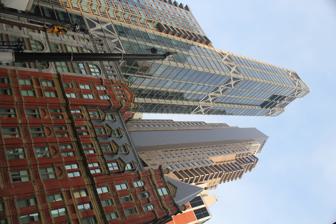
Building: 5 Beekman Street
Country: United States of America
Year built: 1883
Building in Manhattan, New York 5 Beekman Street The Beekman Residences and Hotel tower as seen from ground level Alternative names The Beekman Hotel The Beekman, A Thompson Hotel General information Architectural style Queen Anne , neo-Grec , Renaissance Revival Location Manhattan , New York, U.S. Address 3–9 Beekman Street 115–133 Nassau Street 10 Theatre Alley Coordinates 40°42′40″N 74°00′25″W / 40.7112°N 74.0070°W / 40.7112; -74.0070 Construction started 1881 (original building) 1889 (annex) 2014 (tower) Completed 1883 (original building) 1890 (annex) 2016 (tower) Height Roof 687 feet (209 m) Technical details Floor count 51 Design and construction Architect(s) Benjamin Silliman Jr. and James M. Farnsworth (Temple Court Building) Gerner Kronick + Valcarcel Architects (tower) Website www .thebeekman .com New York City Landmark Designated February 10, 1998 Reference no. 1967 Designated entity Temple Court: exterior New York City Landmark Designated June 4, 2024 Reference no. 2681 Designated entity Temple Court atrium: interior U.S. Historic district Contributing property Designated September 7, 2005 Part of Fulton–Nassau Historic District Reference no. 05000988 5 Beekman Street is a building in the Financial District of Lower Manhattan in New York City , United States. It is composed of the 10-story, 150-foot-tall (46 m) Temple Court Building and Annex (also known as Temple Court ) and a connected 51-story, 687-foot-tall (209 m) condominium tower called the Beekman Residences , which contains 68 residential units. The 287-unit The Beekman, a Thompson Hotel , also known as The Beekman Hotel , occupies all three structures. The original section of the Temple Court Building was designed by the firm of Benjamin Silliman Jr. and James M. Farnsworth in the Queen Anne , neo-Grec , and Renaissance Revival styles. It contains a granite base of two stories, as well as a facade of red brick above, ornamented with tan stone and terracotta . The Temple Court Annex was designed by Farnsworth alone in the Romanesque Revival style, and contains a limestone facade. An interior atrium contains a skylight , and the facade contains two pyramidal towers at its corners. The Beekman Residences, designed by Gerner Kronick + Valcarcel Architects, rises above the original building and annex, with pyramidal towers at its pinnacle. 5 Beekman Street was erected as the Temple Court Building between 1881 and 1883, while an annex was constructed between 1889 and 1890. The structure, intended as offices for lawyers, was commissioned and originally owned by Eugene Kelly , and was sold to the Shulsky family in 1945. The building was abandoned in 2001 and proposed for redevelopment, during which it was sold multiple times and used for film shoots. Construction on the Beekman Residences tower started in 2014 and was completed in 2016; the original building was extensively renovated as well and reopened in 2016. The Temple Court Building and the interior of its atrium are New York City designated landmarks , and the structures are also contributing properties to the Fulton–Nassau Historic District , a National Register of Historic Places district. Site 5 Beekman Street is in the Financial District of Lower Manhattan in New York City , United States, directly to the east of New York City Hall , City Hall Park , and the Civic Center . It is bounded on the east by Nassau Street , on the north by Beekman Street, and on the west by Theatre Alley . The Morse Building and 150 Nassau Street are diagonally across the intersection of Nassau and Beekman streets, while the Potter Building and 41 Park Row are directly across Beekman Street. The Park Row Building is directly to the southwest, across Theatre Alley, while the Bennett Building is on the block to the south. The Temple Court Building, at 119–133 Nassau Street, has a frontage of 150 feet (46 m) long on Nassau Street and Theatre Alley, and 100 feet (30 m) deep on Beekman Street. The Beekman Residences at 115–117 Nassau Street occupy a length of 50 feet (15 m) along Nassau Street and Theater Alley. In total, 5 Beekman Street is 200 feet (61 m) long by 100 feet (30 m) deep. The alternate addresses for the original building and annex include 119–133 Nassau Street, 3–9 Beekman Street, and 10 Theater Alley. The site of 5 Beekman Street was historically part of New York City's first theater district. One theater on the site, built in 1761, hosted the first presentation of the tragedy Hamlet in the United States. The site faced the back door of the Park Theatre to the west. The Fowler & Wells publishing company also occupied a building on the site. In 1830, the New York Mercantile Library built Clinton Hall on the site, occupying it until 1854; Clinton Hall was also occupied by the National Academy of Design . Between 1857 and 1868, the corner of Theatre Alley and Beekman Street contained the National Park Bank . During the late 19th century, the surrounding area had grown into the city's "Newspaper Row". Several newspaper headquarters had been built on the adjacent Park Row , including the New York Times Building , the Potter Building, the Park Row Building , and the New York World Building . Meanwhile, printing was centered around Beekman Street. Architecture 5 Beekman Street is composed of two sections. The Temple Court Building is ten stories tall, with nine full stories. Two pyramidal towers on the northwest and northeast corners, as well as an annex on the southern side, contain a tenth floor. The Temple Court Building is 150 feet (46 m) tall when measured to the peaks of its pyramidal roofs, and 133 feet (41 m) tall when measured to the roof of the ninth story. Most of the rooms in the Beekman Hotel are located in the Temple Court Building. The Temple Court Building and Annex is a New York City designated landmark . Immediately south of the Temple Court Building and Annex is the Beekman Residences, a 51-story, 687-foot-tall (209 m) condominium tower with its primary address at 115–117 Nassau Street. The Beekman Residences tower contains the remainder of the hotel and 68 residences. Temple Court Building and Annex The Temple Court Building and Annex, which form the original portion of 5 Beekman Place. The picture is from 2012, before the residential and hotel tower was developed. The original portion of the Temple Court Building is on the northern section of the lot. It is a red-brick and terracotta building in the Queen Anne , neo-Grec , and Renaissance Revival styles, and was originally used as an office building. The structure was designed by the firm of Benjamin Silliman Jr. and James Mace Farnsworth, who worked together until 1882. The adjoining annex at 119–121 Nassau Street to the south was designed by Farnsworth, who by that time had established his own practice. The annex has a limestone facade in a Romanesque Revival style. The Temple Court Building and Annex contains 165,000 square feet (15,300 m 2 ) of space. It was purportedly "modeled after a building of the same name in London" that was part of the Inns of Court . Before its 2010s renovation, the Temple Court Building was one of the earliest tall fireproof buildings that survived largely in its original condition. The building used steel piers on its exterior, covered with brick and architectural terracotta for additional safety. This also made the Temple Court Building one of the city's earlier buildings to utilize brick and terracotta cladding, and one of the few from the late 19th century to be built around an atrium with a skylight . Form and facade At the center of the original building is the main atrium. Two pavilions extend south to enclose another light well on the south side of the original building. The annex is C-shaped, with a light well on its northern side connecting to the original structure's light well. The original Temple Court Building's articulation consists of three horizontal sections, with granite cladding at its base and brick and terracotta on the other stories. The original building has ten vertical bays on Nassau Street and nine on Beekman Street; the outer three bays on each side project slightly and are designed as corner "towers". The two-story base contains cornices above both stories, as well as a main entrance facing Beekman Street and storefronts on the Beekman and Nassau Street sides. The four-story midsection is clad with brick, with terracotta spandrels between each story on the Beekman and Nassau Street sides, as well as band courses and other decorative elements. The four-story upper section contains a mansard roof with iron dormer windows. The Theatre Alley side of the midsection and upper section is faced with plain brick. The northwestern and northeastern corner "towers" are topped by pyramidal slate roofs, both of which are surrounded by smaller ornamental pinnacles. The pyramidal roofs were intended to make the building appear shorter than it actually was. There is also a glass pyramidal skylight over the center atrium and an asphalt roof with decorative iron fence over the remainder of the building. The annex has facades onto Nassau Street and Theatre Alley. The facade on Nassau Street is made of limestone, with cornices above the second, sixth, and ninth floors. It is two bays wide. An arched entrance on this side provided entry into the annex until 1963, when it was turned into a storefront entrance. The facade on Theatre Alley is composed of brick with rectangular windows, as well as a now-filled entrance. Atrium Atrium interior The atrium at the center of the original Temple Court Building rises through all nine stories. The atrium is accessed through the main entrance on Beekman Street. The atrium was closed off from the mid-20th century to the early 2000s, and a 2010s renovation added a smoke curtain to comply with fire codes. When the building was converted to a hotel and residence in the 2010s, numerous design elements were restored or modified. The interior designer Martin Brudnizki repainted the walls green and added mid-20th-century furniture to make it appear residential. The entrance on the ground, or first, floor consisted of a T-shaped corridor with stores on either side, though the storefronts were removed in the 2000s. After the building's 2010s renovation, there has been a bar room on the atrium's ground level. Above are eight balcony levels surrounding the atrium, with encaustic tile floors. The outer walls of each balcony contain doors and windows leading to offices. The balconies are held up by cast-iron brackets shaped like dragons. The balustrades of each balcony are made of iron and are decorated with foliate motifs, with wooden handrails above and newel posts at each corner. The balcony levels have metal grilles with leaf patterns. Each balcony level also has a metal floor hatch, through which heavy objects could be lifted. Smoke curtains and a sprinkler system were used to protect the atrium from fire. The second-story balcony, which had been removed at some point in the building's history, was restored in the 2010s. In contrast to the other balconies, the second-story balcony served as a roof for ground-story stores on three sides. The ninth-story balcony has modillions and glass canopies. On the south side of the atrium is a cast-iron stairway that winds around an elevator shaft. The staircase itself is made of metal, with stone treads, although the steps on the 2nd through 4th stories are covered with tread plates . The staircase's outer wall has cast-iron panels with bird motifs, foliate decorations, and grilles with backlit glass panels; the ceiling from the 8th to the 9th stories also has panels made of cast iron. The atrium is crowned by a large pyramidal skylight, which is made of glazed panels and cast iron. The skylight has metal brackets, decorative flanges , and beams with rosette patterns. The skylight measures 212 square feet (19.7 m 2 ). Interior Around the atrium are rooms that were originally used as offices; there were 212 suites in total. These rooms contained tall ceilings as well as fireplaces. A shaft descended through nine floors, with trapdoors on each floor to allow easier transport of safes from the basement. Three elevators were installed in the building, south of the atrium. An iron staircase wrapped around the center elevator shaft. The annex contained an additional two elevators. In the basement, iron support beams descend to the Temple Court Building's foundation. The building also had a large vault with two series of locks that required two people to operate. A night watchman was stationed in the basement, with directions to "send electric signals to the office of the burglar Police every half-hour." The structure as a whole was considered "solidly fireproof": it incorporated iron floor beams, as well as brick exterior walls whose thicknesses ranged from 32 inches (810 mm) at the upper floors to 52 inches (1,300 mm) in the foundation . Iron girders and terracotta blocks were also used to fireproof the annex. However, the annex had interior pine walls, which contributed to damage in the annex during an 1893 fire. Beekman Residences Beekman Residences tower in September 2021 South of the Temple Court Building and Annex is the Beekman Residences tower, completed in 2016 to a design by Gerner Kronick + Valcarcel Architects. The tower contains 340,000 square feet (32,000 m 2 ) of space, situated on a 5,000-square-foot (460 m 2 ) lot. Its height was possible because of the transfer of unused air rights from the Temple Court Building. There are two 50-foot (15 m) pyramidal peaks at the top of the tower, which were inspired by the pyramidal roofs of the Temple Court Building. The facade of the Beekman Residences tower is made of concrete, glass, and metal. It consists of full-height windows set between piers made of concrete slabs. There are three double-height sections of the facade that have patterned engravings, modeled after the Temple Court Building's atrium, in place of windows. The interior of the tower is accessed by a double-height private lobby on Nassau Street, which contains a walnut-clad alcove with a black-marble reception desk. The Beekman Residences contains 68 condominiums above the 17th floor, some 172 feet (52 m) above the ground. These units include 20 one-bedroom units, 39 two-bedroom units, 8 three-bedroom units, and two penthouses at the top two floors. Most of the other floors have two residences on each floor. The residences contain windows on two sides of the tower, with the living room typically at the corner, as well as 10-foot-tall (3.0 m) ceilings and oak floors. Mechanical spaces were placed in the Beekman Residences tower, within the windowless sections, because of insufficient space in the Temple Court Building. Hotel and restaurants The Beekman Hotel is spread out between the Temple Court Building and the Beekman Residences tower. The hotel has 287 units, of which 38 are suites; fourteen of the units are designed to accommodate disabled guests. Two of the units are duplex suites located underneath the roofs of the Temple Court Building. While most of the units are located in the Temple Court Building, there are 75 additional units in the lowest floors of the Beekman Residences tower. The Temple Court Building's landmark status precluded any significant changes to that portion of 5 Beekman Street without the New York City Landmarks Preservation Commission 's approval. The rooms include wooden drawers, hidden minibars, marble desks, and marble-tiled bathrooms. The interior designer Martin Brudnizki was involved in designing the hotel rooms' interiors. The hotel also has a lobby with wooden paneling on its walls; marble floors; and a reception desk with a Persian rug on it. The hotel lobby also has a portrait of the writer Edgar Allan Poe , alluding to the former Clinton Hall on the site. There is a double-height fitness center with a spiral staircase connecting its two levels. On the 11th floor, there is a terrace on the Temple Court Building's roof, as well as private dining and media rooms. 5 Beekman Street contains two restaurants, operated by Daniel Boulud and Tom Colicchio . The first restaurant was originally known as the Augustine and operated by Keith McNally ; it closed permanently in July 2020 due to the COVID-19 pandemic in New York City . Colicchio's restaurant, Temple Court, also opened in October 2016 and was originally named after the Fowler & Wells Company , a publishing firm that previously operated at the site of the Temple Court Building. The name was changed in August 2017 after a controversy emerged over the publishing company's racial views. Boulud leased the Augustine's old space in October 2021, and his bistro Le Gratin opened in May 2022. History Construction An 1893 depiction of 5 Beekman Street in King's Handbook to New York City By early 1881, wealthy entrepreneur Eugene Kelly had paid $250,000 for two lots at Nassau and Beekman streets. Kelly hired real estate broker William H. Whiting to help him buy the site. The New York Times reported that January that Kelly had hired Silliman and Farnsworth to construct a structure on the property. The firm filed plans with the New York City Department of Buildings in April 1881 for a 10-story office structure, which would become the original building. The structure would be called the "Kelly Building", and would have a facade of granite, brick, and terracotta. Richard Deeves was the contractor for the structure, and work began in May 1881, with an expected completion date of May 1882. The structure was to be one of the first office buildings to be erected in Lower Manhattan after the Panic of 1873 , and the Real Estate Record and Guide predicted that Kelly would earn an annual profit of 20% of the building cost. Various events delayed the completion of Kelly's building. A bricklayers' strike took place in 1881, holding up construction. A draft of wind from the building was blamed for a January 1882 fire that destroyed the former New York World Building across Beekman Street, on the site of the Potter Building. In March 1882, the Kelly Building was renamed the Temple Court Building, or "Temple Court" for short. The British publication The Building News claimed that the building was "called Temple Court, because [it was] designed for lawyers' offices", although this is not confirmed by other sources. The Temple Court Building was completed in May 1883. It had cost $750,000 to construct, and the land under it was estimated as being worth $407,500. The Temple Court Building was quickly occupied by tenants, and Kelly bought the lots at 119–121 Nassau Street in 1886. At the time, these lots were occupied by a pair of six-story iron-front buildings. Farnsworth filed plans for a 10-story annex in January 1889, which would have a facade of stone, granite, and brick, with a roof of rock asphalt. Farnsworth had separated from his partnership with Silliman several years prior, and was working alone in the design of the annex. Farnsworth subsequently changed the plans for the annex so that it would have a limestone facade. The expansion was expected to cost $300,000 and would involve John Keleber as the mason , Post & McCord as the iron supplier, William Brennan as the stone-worker, and E. F. Haight as the carpenter. Foundation work commenced in June 1889 and the annex was nearly topped out by September. Work was delayed during March 1890 because of a three-week strike that occurred when unionized masonry workers objected to the presence of non-union workers. The annex was completed by May 1890. Office building Kelly ownership 5 Beekman Street's spacious facilities were intended to attract lawyers. The Real Estate Record and Guide stated in 1882 that the Tribune , Times , Morse, and Temple Court buildings were close to the courts of the Civic Center, making these buildings ideal for lawyers. According to The New York Times, for the first half century of the building's existence, it was "one of the finest office buildings in the city" for several years, with its "homelike" facilities being preferred by lawyers. Other firms also took space at the Temple Court Building, including labor unions, advertisers, insurance firms, labor unions, and detectives. One long-term tenant was mapmaker E. Belcher Hyde Company , which occupied the building from 1895 to 1939. Another was the Tobacco Merchants' Association of the United States , which collectively participated in $700 million of trade annually in 1915 and was reported two years later as having the world's largest tobacco-related library. Upon Silliman's 1901 death, American Architect and Building News called the building "popular and profitable". On April 2, 1893, between 6:30 and 7:30 am, a fire started in room 725 of the annex, a typist's office. The fire was likely lit by an electric wire crossing an electric light, and was then spread through the interior pine walls and the openings facing the light court. There were no deaths: the annex's only occupants, a resident janitor and his wife who lived on the annex's tenth floor, were able to escape. However, damage to the top four floors of the annex was severe, and 53 rooms were greatly damaged. The structure of the building and annex was not damaged. The construction industry scrutinized the fire, as it had been one of the largest fires in a "fireproof" building to date. One of the building's pyramidal peaks When Kelly died in 1895, the Temple Court Building passed to the executors of his estate, which included three of his sons and two other individuals. His will specified that the Temple Court Building and its annex "shall not be sold until, in the opinion of the executors, it would be detrimental to hold them longer". The original building and its annex were then considered to be on separate lots . In 1907, the properties were transferred to the Temple Court Company, headed by Kelly's children. The company intended to build a new skyscraper called the Kelly Building in "about four or five years", replacing the Temple Court Building. The company acquired the adjacent property at 115–117 Nassau Street in 1913. The building underwent extensive alterations in 1915; the storefronts were renovated, and the granite piers were replaced by structural steel. The Nassau Bank concurrently vacated its longtime space on the building's ground story, and its space was divided into seven stores. From the 1910s to the early 1940s, several tenants moved to the Temple Court Building, including the Swedish consul general in 1919, the State, County and Municipal Workers of America in 1938, as well as map publishers E. Belcher Hyde in 1940. According to a news article published in 1942, the law tenants had moved out by then because the neighborhood was in decline. Changes of ownership The Emigrant Industrial Savings Bank took over the building in September 1942 after foreclosing upon the mortgage . The bank filed plans in 1944 to construct a 23-story building on the Temple Court Building's site. The new structure, designed by Harrison, Fouilhoux & Abramovitz , would have cost $2 million. The bank sold the building in January 1945 to the Wakefield Realty Corporation. Wakefield Realty sold the Temple Court Building the next year to the Region Holding Corporation, held by the Shulsky family. The buyers paid $110,000 for the building and took over an existing $340,000 mortgage. During the 1940s or 1950s, walls were erected on each floor to enclose the central court for fire-safety reasons, hiding the atrium, railings, and skylight from public view. The main entrance was modified between 1949 and 1950, and a further renovation during the 1950s concealed the building's original decorative elements. The Shulsky family transferred the building to another one of its firms, Satmar Realty, in 1953. The lots of the original building and annex were combined by 1962, and the doorway to the annex was turned into a storefront in 1963. During the mid-20th century, many labor organizations took up space at 5 Beekman Street. The tenants included a broker for marine insurance , as well as the War Resisters League and the Citizens Union . 5 Beekman Street was renovated again in the early 1990s by John L. Petrarca , and many of the original decorative elements were restored. By the end of that decade, Rena M. Shulsky was planning to restore the Temple Court Building's atrium, and she was actively looking for a partner to restore 5 Beekman Street and erect a tower on an adjacent plot. The New York City Landmarks Preservation Commission (LPC) designated the Temple Court Building and its annex as a New York City landmark in 1998. The LPC, in designating the building, called it "a rare surviving office building of its era". The building's final tenant was architect Joseph Pell Lombardi , who moved out in 2001, leaving the entire structure vacant. The Shulsky family sold the property in 2003 to Rubin Schron , and the owners filed plans to convert the building to apartments that year. While the building remained unoccupied, the walls were removed between 2005 and 2008, uncovering the skylight and the atrium with its elaborate wrought-iron railings. On September 7, 2005, the Temple Court Building and its annex was designated as a contributing property to the Fulton–Nassau Historic District , a National Register of Historic Places district. Redevelopment Legal disputes, interim use, and sales Residential tower under construction in 2016 In 2008, Joseph Chetrit and Charles Dayan purchased 5 Beekman Street from Schron for $61 million, with plans to convert it into a 200-room hotel. Hillel Spinner, representing Dayan's firm Bonjour Capital, managed the building after 2008. With the financial crisis of 2007–2008 , legal disputes formed between Chetrit and Dayan. Chetrit sued Dayan for $50 million, alleging that the latter had promised to pay off a construction loan that had gone into default , then refused to pay it. Chetrit eventually won a judgement of $2.45 million. The settlement also mandated that a third party would have to be responsible for redeveloping the Temple Court Building. While the legal disputes and sales were ongoing, the Temple Court Building became popular among urban explorers as well as photographers. In May 2010, fashion magazine Harper's Bazaar hosted a photo shoot at the building. This was followed in July by a viral post on the blog Scouting NY , which attracted great interest in the building. The interior was used a backdrop for photography, including shoots of the supermodel Iman and actors from the drama Rubicon . Other events included fashion shows and parties; film shoots for crime TV series such as White Collar , Person of Interest , Law & Order , and Law & Order: Special Victims Unit ; and a music video featuring Kanye West . At least one wedding proposal took place there: a finance worker who took his girlfriend, a lawyer, to the building in late 2010 under the pretense of touring the building. These shoots brought $1 million in revenue. Allen Gross of GFI Capital Resources attempted to purchase the Temple Court Building in 2011. That October, André Balazs bought the building. In January 2012, Balazs placed the building for sale after having invested $5 million; two months later, it was purchased by GFI Capital Resources for $64 million. GFI also bought 115–117 Nassau Street from the Shulskys for $22 million. As part of the sale, the Temple Court Building would be converted into a hotel under the Thompson Hotels brand. Shoots and events had started to wind down by late 2012; the last two events to take place in the building were H&M 's fashion show in October 2012 and Proenza Schouler 's fashion show in September 2013. Construction and opening of tower Work began in January 2014 on the Beekman Residences tower, designed by Gerner Kronick + Valcarel. The tower, along with the Temple Court Building and its annex, was to become part of a single complex called the Beekman Hotel and Residences. The Temple Court Building also received a renovation, as Gerner Kronick + Valcarel replaced the skylight and refurbished its atrium with its original tiles and moldings. The restoration architects contacted the manufacturer of the original tilework to reconstruct some of the architectural features. Randy Gerner, an architect with the firm, also raised doorway heights to account for the fact that the average height of the population had increased after the Temple Court Building was erected. Colicchio and McNally were hired to run restaurants at 5 Beekman Street in September 2014, and condominium sales commenced the next month. The tower was largely completed by mid-2015. In August 2016, the Temple Court Building reopened as part of the Beekman Hotel, the remainder of which was located in the new residential tower. The hotel's two restaurants opened two months later. By October 2017, all except nine of the condominiums had been sold. The penthouse was sold in August 2020 for $12.5 million, becoming the final "sponsor unit" in the building to be purchased. The hotel closed temporarily during the COVID-19 pandemic that year. The Beekman Hotel was refinanced in early 2022 for $195 million. In February 2024, the LPC began hosting hearings on whether to designate the original building's central atrium as an interior landmark, citing the fact that it was one of the city's few remaining atriums in a 19th-century commercial building. The atrium was designated as a landmark on June 4, 2024. Reception Architectural commentary Early architectural reviews of the Temple Court Building were mixed. One review of the building likened the two pyramidal roofs to "donkey's ears" and described it as "architecturally nondescript". Conversely, critic Montgomery Schuyler praised the building before its completion as an "animation in the sky-line", while Moses King wrote in A Handbook For New York City that Temple Court was "a fine office structure". A writer for one of the Temple Court Building's tenants, The Manhattan literary magazine, praised it as "stalwart and sumptuous". The periodical New York 1895 Illustrated called the Temple Court Building "the pioneer among the great office buildings" because of its shape and height. It was soon surpassed by other structures such as the Potter Building in height. The Real Estate Record , in 1915, described the Temple Court as "among the first of a large number of tall buildings whose construction preceded the introduction of steel framed buildings". The Temple Court was a forerunner to the twin-towered apartment buildings on Central Park West that were erected in the 1930s, as well as the large office buildings that would later be built in the Financial District. David W. Dunlap compared Temple Court's pyramidal roofs to "sentinel-like towers". Architectural historian Robert A. M. Stern , in his 1999 book New York 1880 , said the Temple Court's twin peaks "gave it some of the presence of a true skyscraper". After the Temple Court Building was abandoned in 2001, it was referred to as "that abandoned building". A writer for the website 6sqft described the abandoned atrium as being in an "eerily beautiful derelict state", and another critic for the website The Travel said that the atrium was "one of the only buildings in the country that looked just as stunning abandoned as it does as a high-end hotel". When the Beekman Tower was finished, a critic for the website New York Yimby called the tower's "misproportioned parapets" "an affront to New Yorkers and the skyline". Another critic for Curbed said, "Unless the rendering is just plain bad, it seems [the tower's parapets] can be chalked up to a contrived effort at cohesion." By contrast, the magazine Building Design+Construction described the hotel as "an instant hit". The Independent wrote in 2017 that the Temple Court Building's atrium had been restored so precisely as to resemble its original 19th-century appearance. Vogue Australia said: "The main event is without a doubt the stunning nine-storey atrium, which draws guests to the centre of the building like a magnet." Hotel commentary The Beekman Hotel also received commentary. Condé Nast Traveler wrote that the hotel was "a 19th-century "stunner" with a central location and design details that resembled a rural English manor. The Independent called the Beekman "a cosy, bohemian picture of a much older, warmer Gotham". A critic for The Daily Telegraph , in 2018, gave the hotel a rating of 8/10, saying that it had a "central atrium and bar straight out of an Agatha Christie novel". The Telegraph reviewer emphasized the hotel's restaurants and interior architecture. Oyster.com praised the hotel for its amenities and decorations but said that loud construction noise nearby and the lack of a spa were drawbacks. U.S. News & World Report wrote that, while guests generally praised the hotel's atmosphere and service, they also said that spaces were poorly lit. The first edition of the Michelin Keys Guide , in 2024, ranked the Beekman Hotel as a "one-key" hotel, the third-highest accolade granted by the guide. See also Architecture portal New York City portal List of hotels in New York City List of New York City Designated Landmarks in Manhattan below 14th Street List of tallest buildings in New York City References Notes